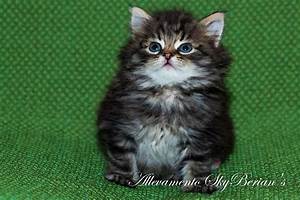
Label: gatto